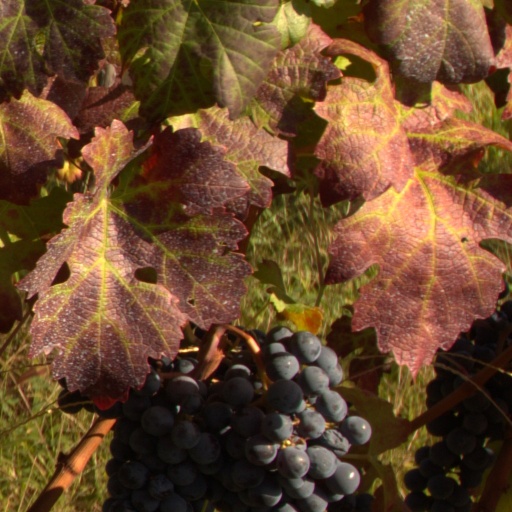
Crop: grape